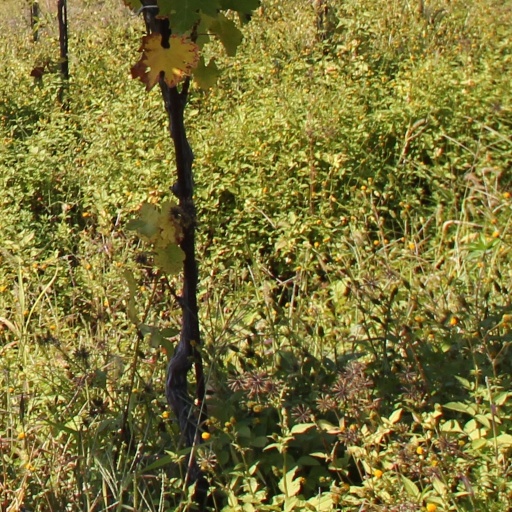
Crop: grape